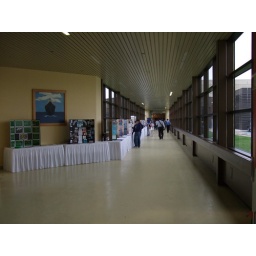
Posters from the Explorer Class on display in the long corridor between the buildings housing the various tanks in the Institute for Ocean Technology.